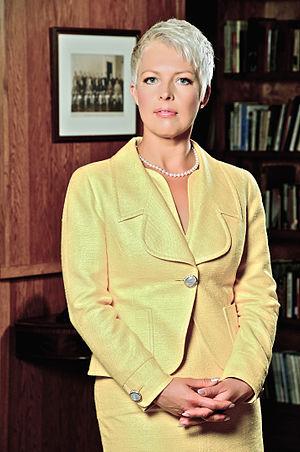
Evelin Ilves est l'ancienne première dame d'Estonie, en sa qualité d'épouse de Toomas Hendrik Ilves, président depuis le 9 octobre 2006.